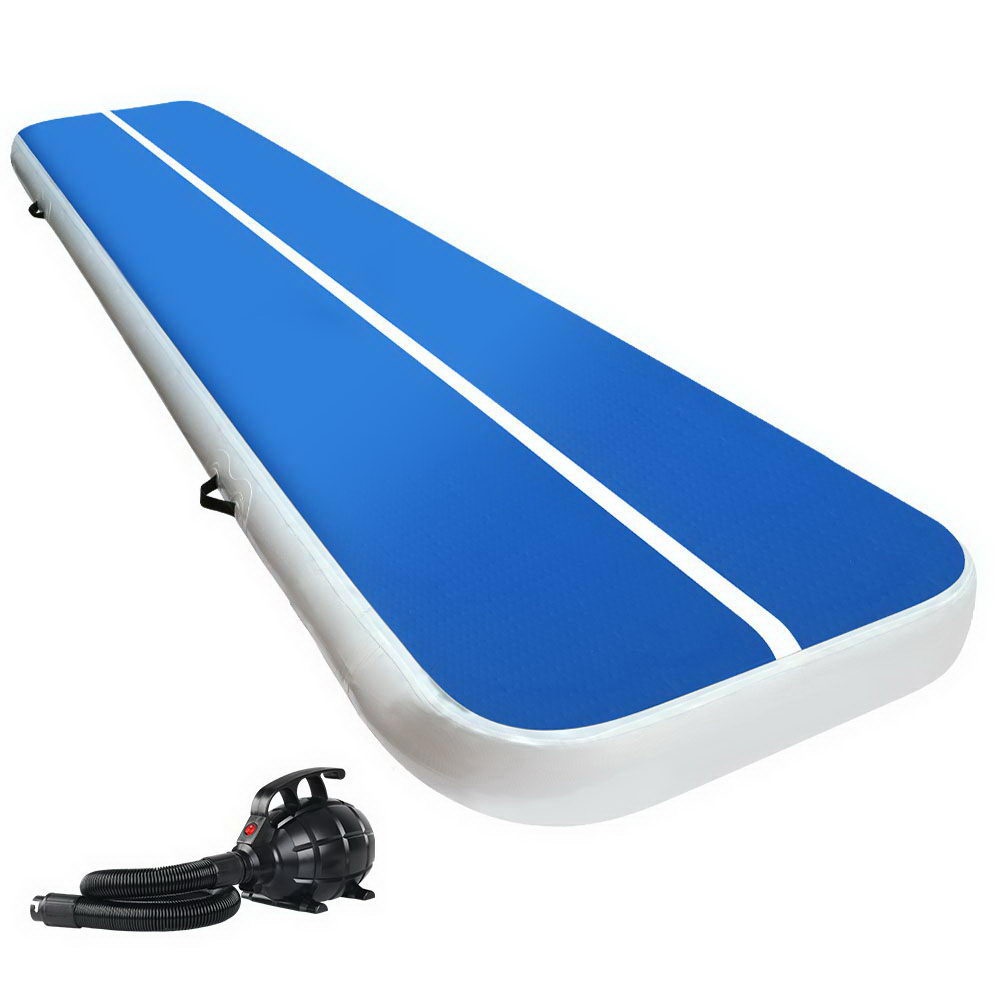
Everfit 4X1M Inflatable Air Track Mat 20CM Thick with Pump Tumbling Gymnastics Blue
Perfect for gymnastics, cheerleading, martial arts and other school sports, our Everfit inflatable Air Track is a great training and competition landing platform that ensures safe and durable use. Softer on the body than foam, the 20cm thick Air Tack is also bouncier than a spring floor and highly versatile. It features 1000-denier double-wall fabric construction with an anti-slip and wear-resistant surface. Designed for robust use, the Air Track does not twist or bend with constant handling and helps to reduce impact readily and significantly. Great for indoor or outdoor use, the 4m Air Track comes with four carry handles and a built-in valve for easy inflating and deflating. Storage is just as easy as well as space saving too. Comes with the Air Track is an Electric Air Pump that works powerfully and safely. With a hardworking 500W motor, the AC-powered Air Pump comes with three nozzles for different applications and is extremely easy to use. Its compact design is lightweight and portable to allow use in any location. Not least, the Air Pump also includes a hose and Australian standard plug. So train and work out on the best with our Everfit Inflatable Air Track for results that matter. Features Air track Inflatable Extra strong and durable 1000-denier double-wall fabric (Drop stitch) Anti-slip and wear-resistant surface Quick to inflate and deflate Four carry handles Easy to store and transport Built-in valve Air pump 3 nozzles for most types of inflatables Lightweight and portable Quickly inflates and deflates Standard Australian plug Includes hose Easy to use Works well for air beds, rafts and more Specifications: Air Track Material: 1000-denier double-wall fabric Maximum pressure: 10PSI/ 0.7BAR Thickness: 20cm Dimension: 400cm x 100cm Colour: Blue Electric Air Pump Voltage: 220-240V Power: 500W Height: 14cm Diameter: 10cm Length: 16cm Colour: Black Assembly Required: Yes Number of packages: 2 Package Content 1 x Everfit Inflatable Air Track 1 x Electric Air Pump 1 x Carry bag
Brand: Gift Barn Austrlia
Category: Sporting Goods > Athletics > Gymnastics > Gymnastics Training Aids > Gymnastics Floor Exercise Trainers